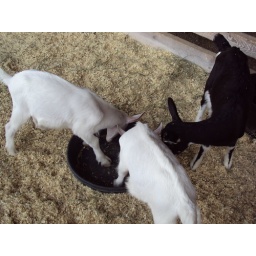
Having animals around helps bridge the connection of where our food comes from